Parsac-Rimondeix

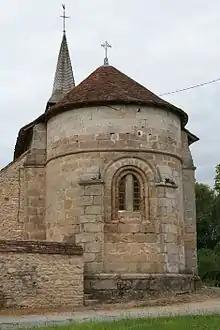
The church of Rimondeix

Parsac-Rimondeix (Auvergnat: "Parçac e Rimondés") is a former commune in the Creuse department of central France. It was established on 1 January 2016 by the merger of the former communes of Parsac and Rimondeix. It was merged with Blaudeix to form Parsac on 1 January 2025.